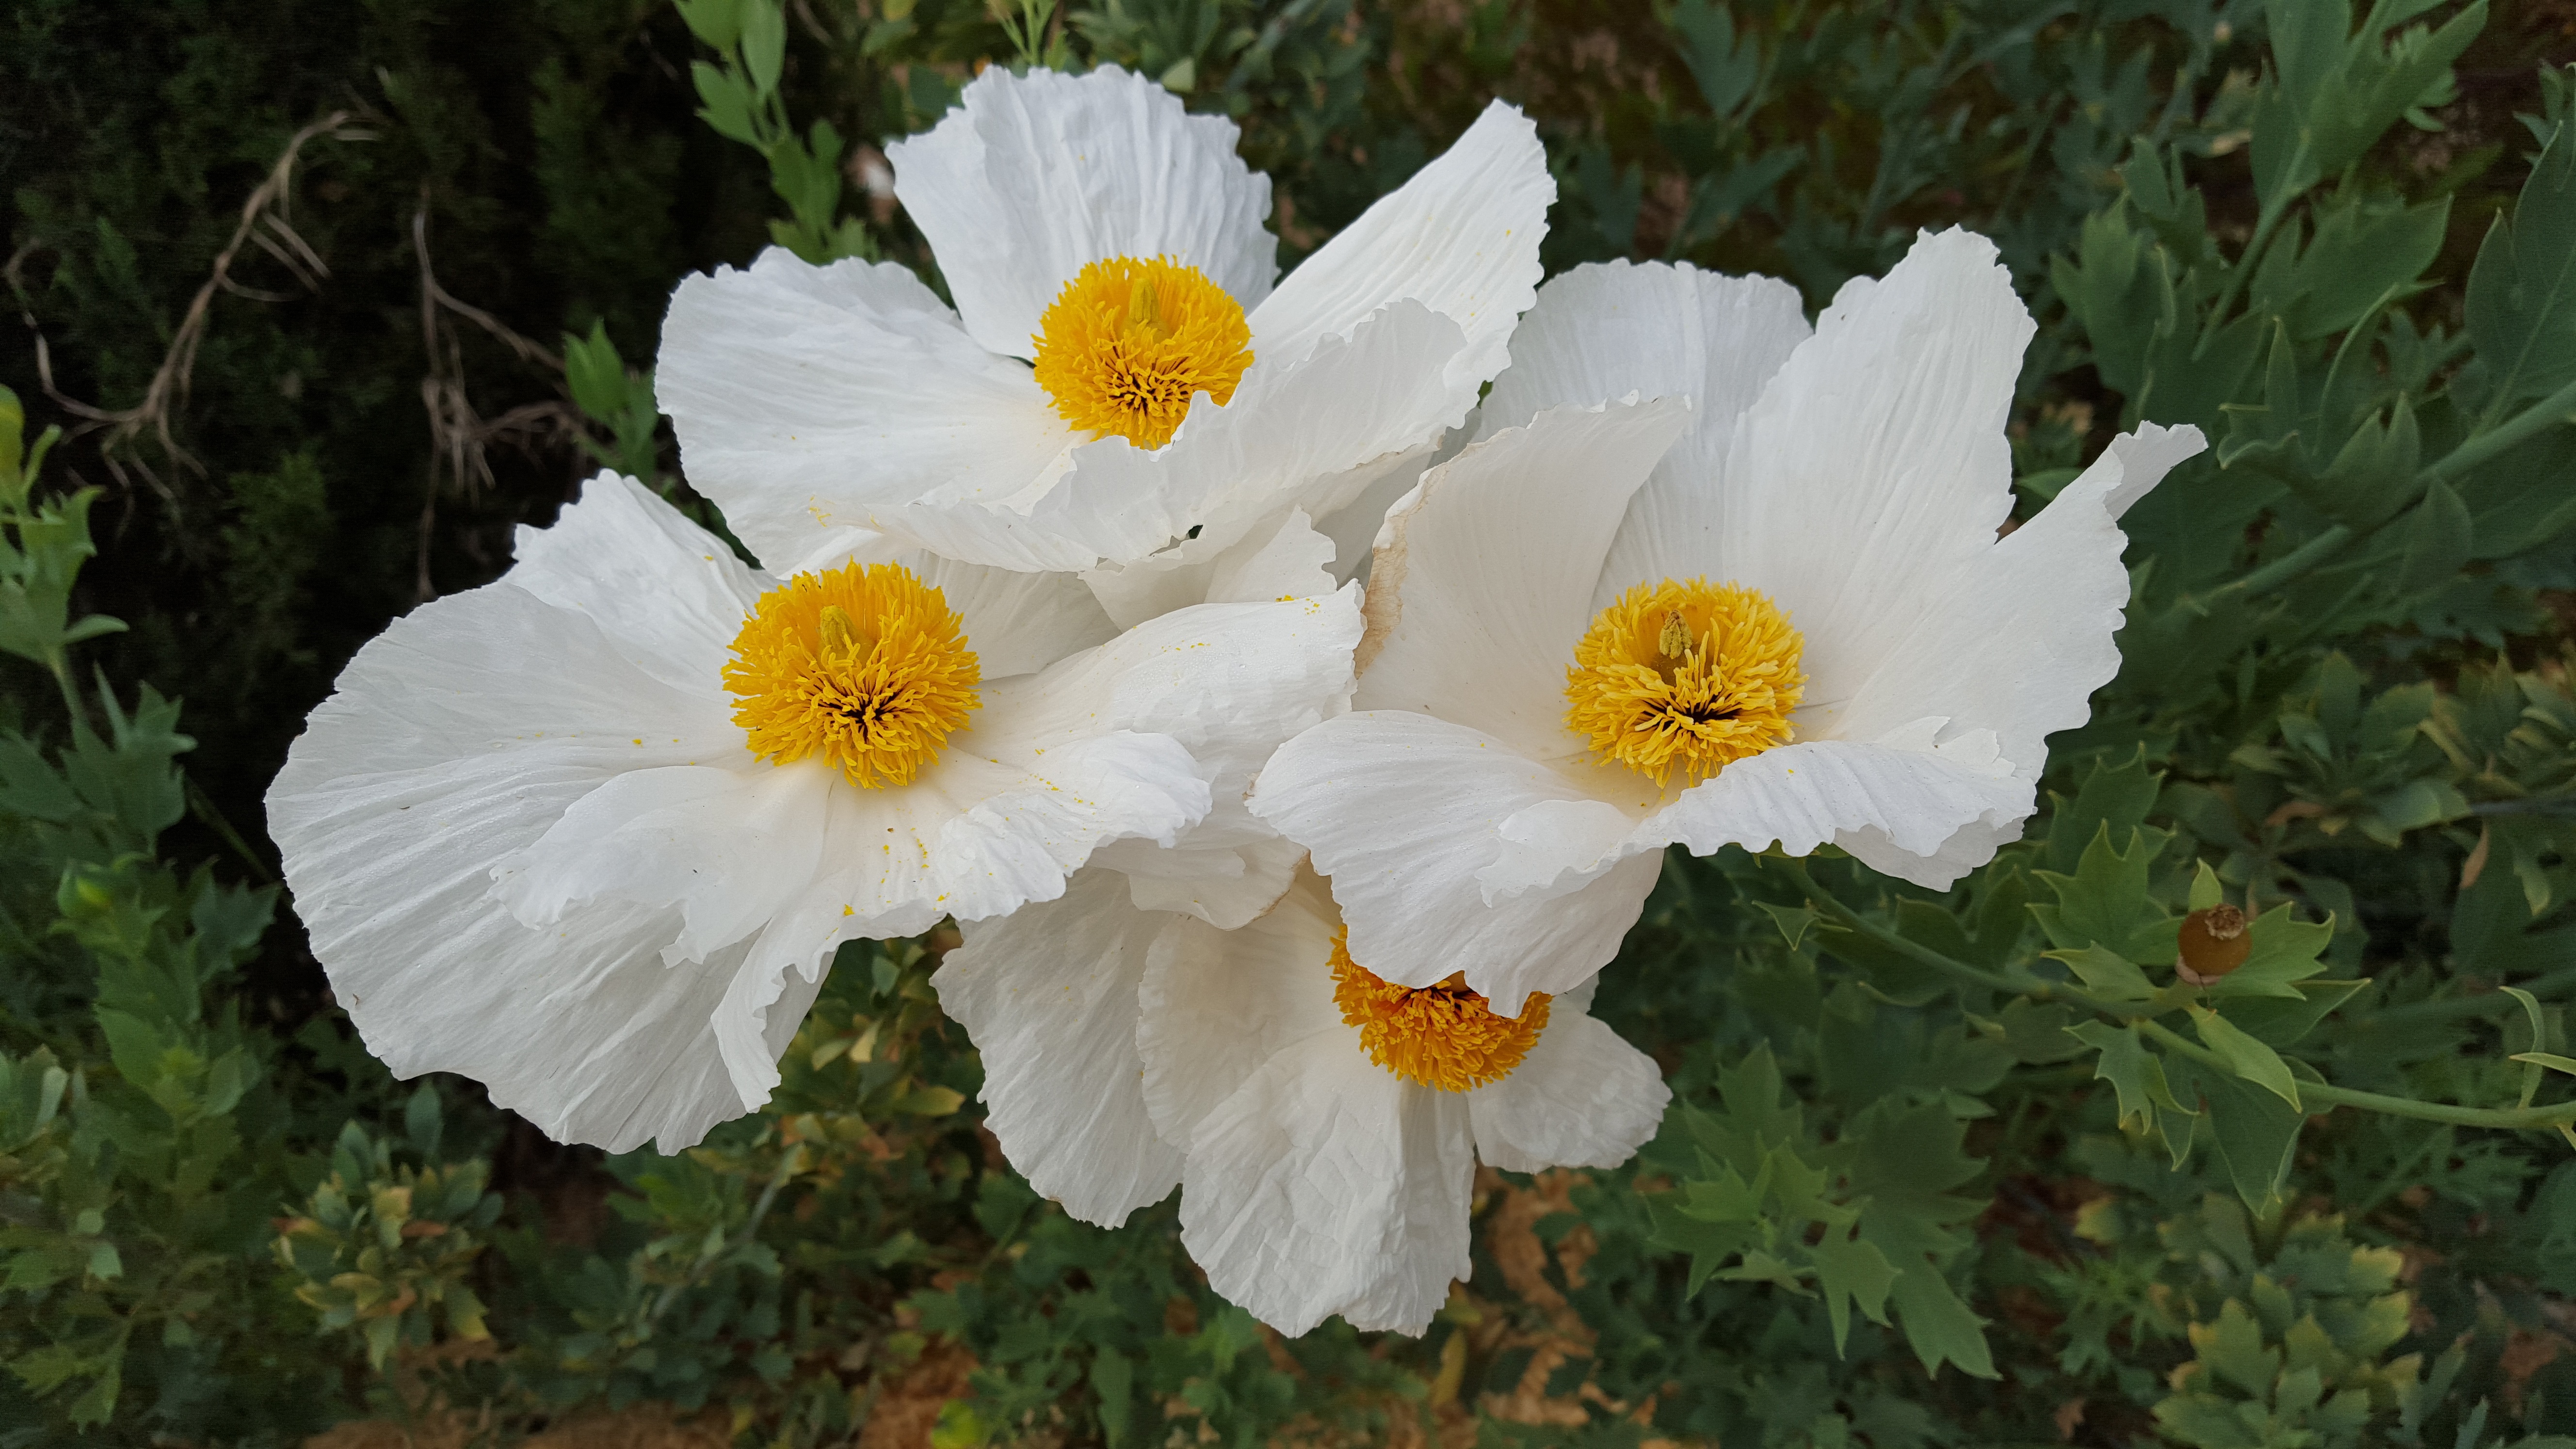
nature, blossom, plant, white, flower, petal, bloom, botany, garden, flora, california, white flower, wildflower, petals, poppy, flowering plant, san diego, matilija poppies, dinner plate poppies, romneya coultieri, tree poppy, matilija poppy, south facing flower, matilija, matillija, land plant